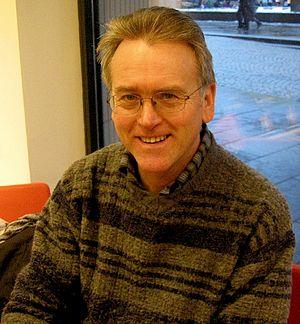
Bergen est une ville du sud-ouest de la Norvège, capitale du comté de Hordaland. Bergen est la deuxième ville du pays avec 278 121 habitants. C'est également une ville portuaire, une ville universitaire et un évêché.